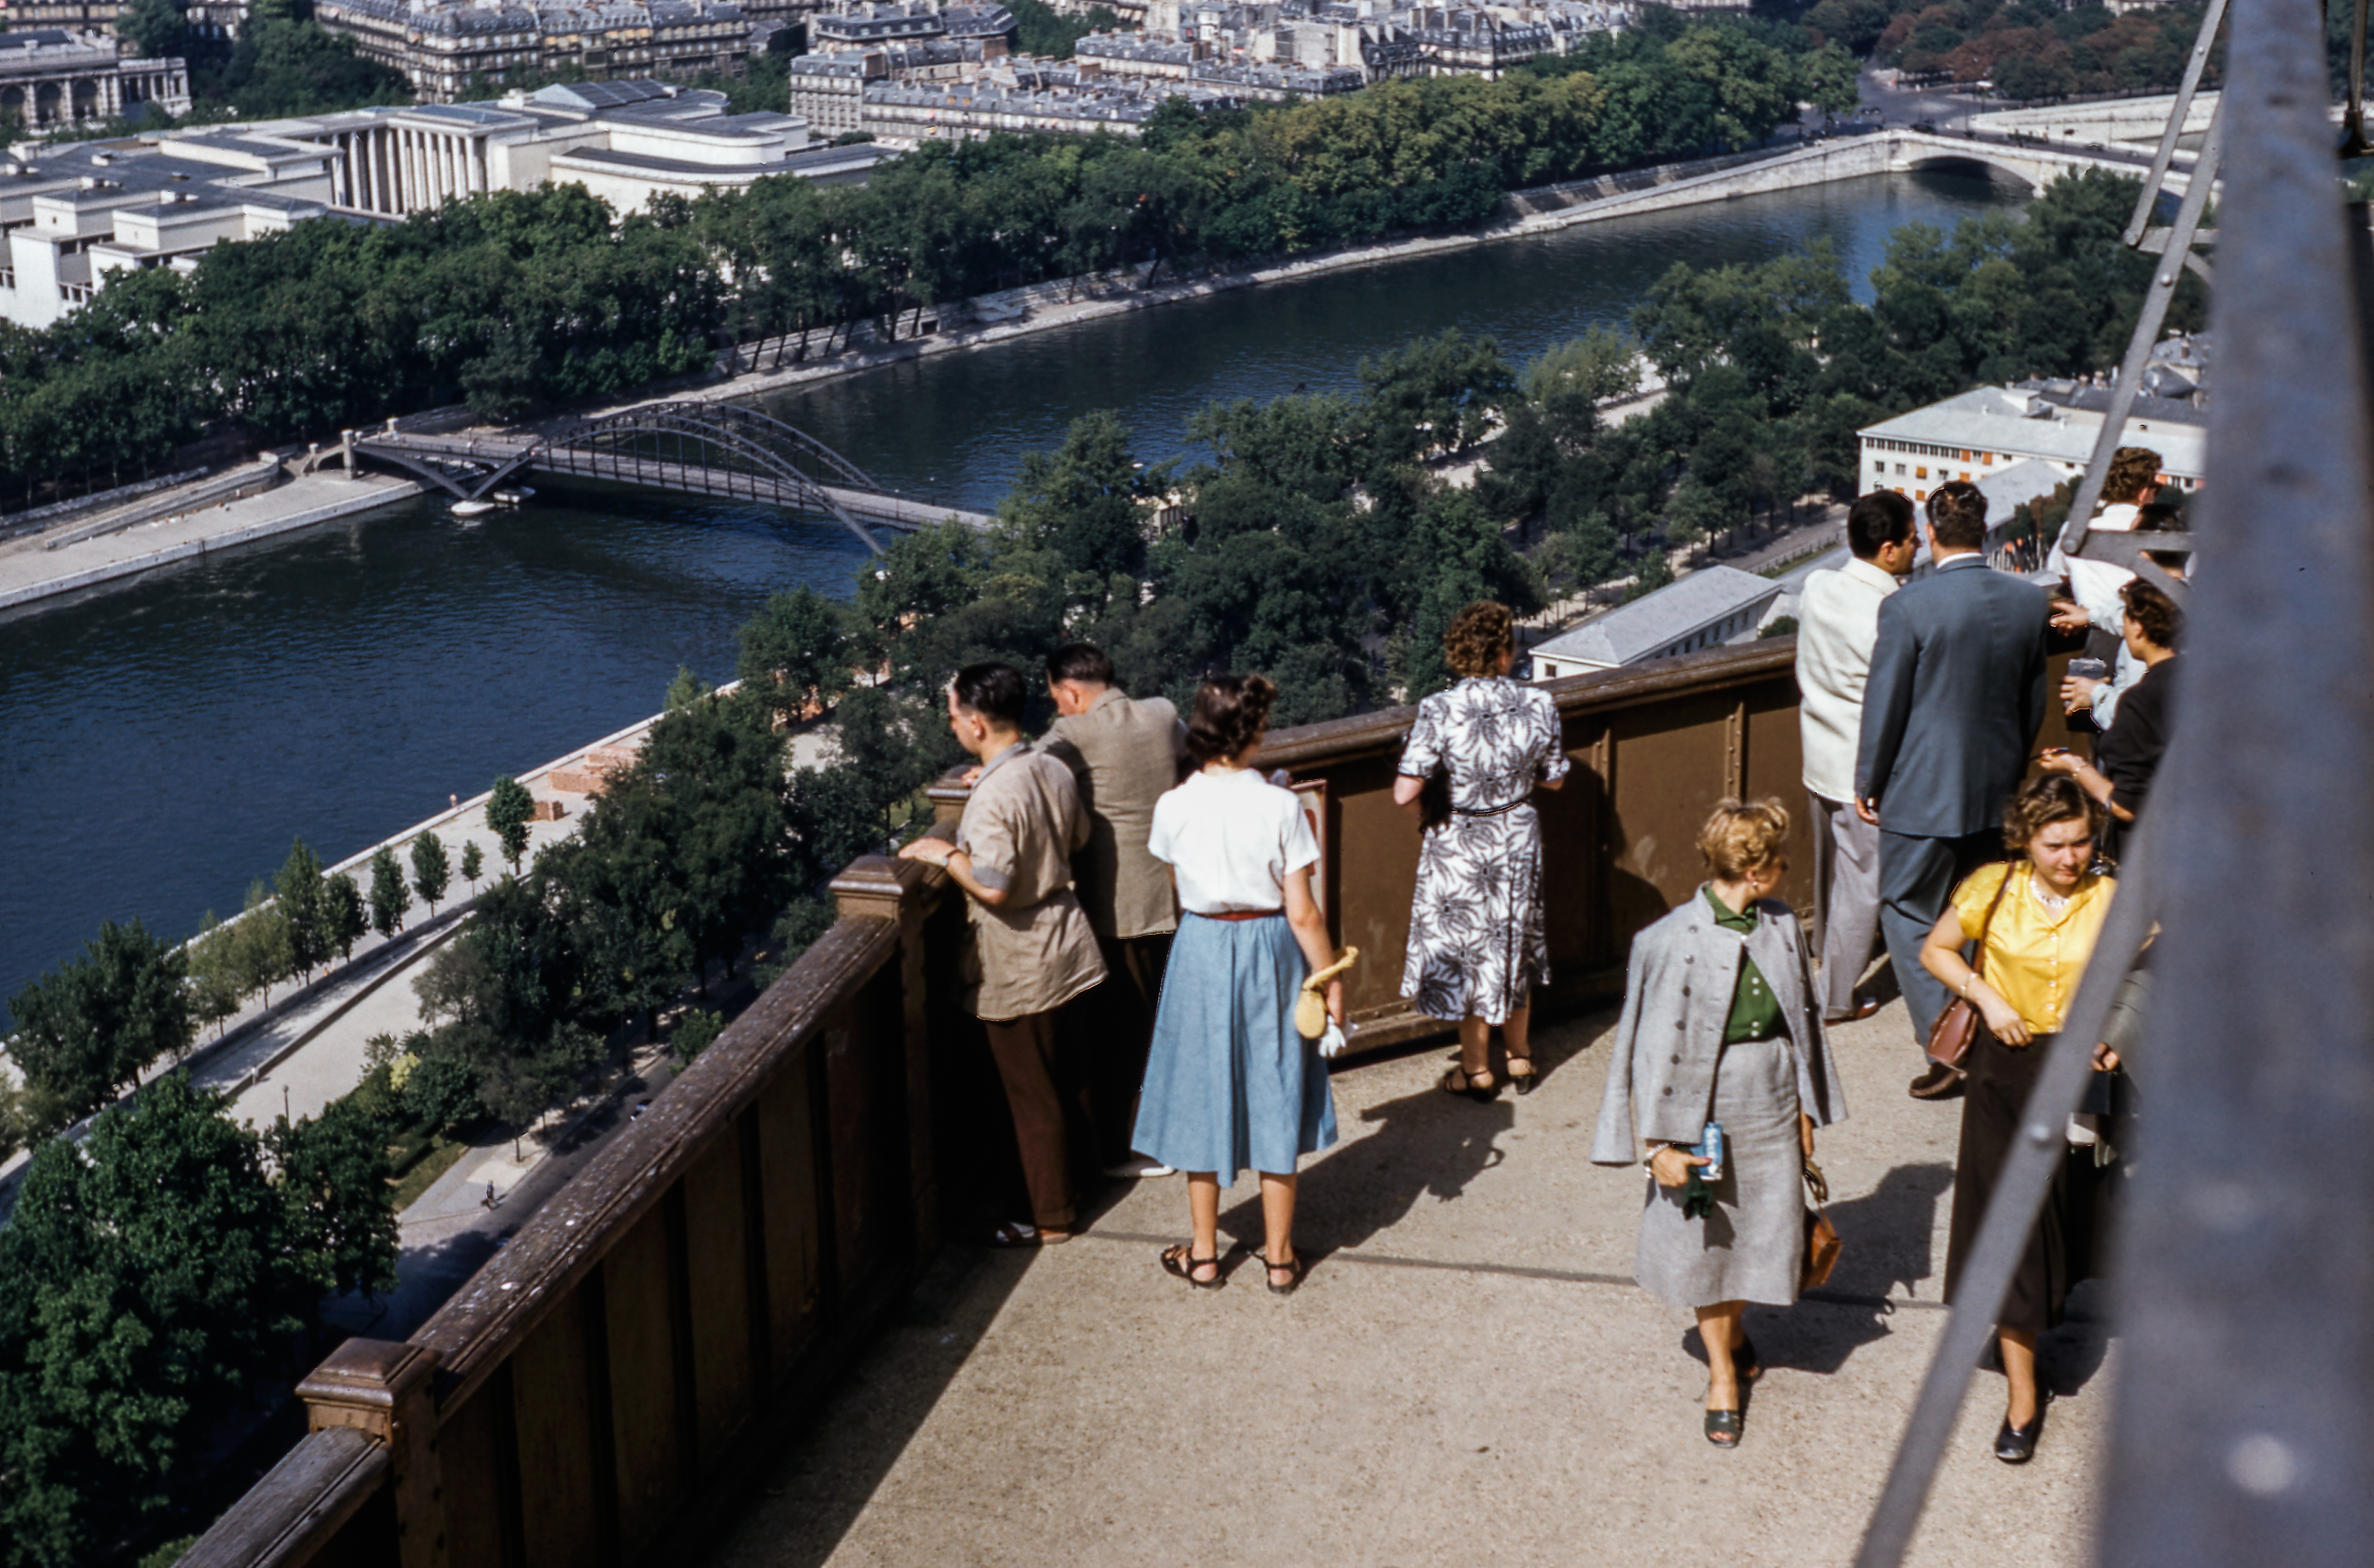
people, vintage, tourist, fashion, tourism